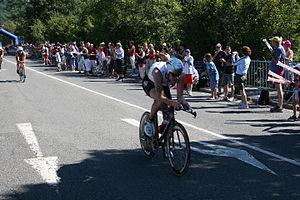
Torbjørn Sindballe, né le 21 octobre 1976 à Albertslund, est un triathlète professionnel danois, champion d'Europe de triathlon en 2003 et double champion du monde en 2004 et 2006.